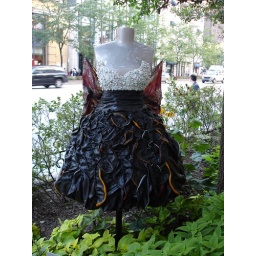
&amp;quot;Gardens of the Magnificent Mile&amp;quot; exhibit featuring dresses in the flower beds as you walk along the Magnificent Mile.